Foreign policy of Xi Jinping

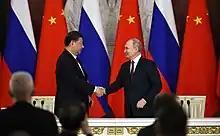
Vladimir Putin welcomes Xi in Moscow during Xi's visit to Russia in March 2023

While China has historically been wary of getting closer to the Middle East countries, Xi has changed this approach. China's bilateral engagement and high-level diplomatic visits with the Gulf Cooperation Council countries reached a historical high point during Xi's tenure.